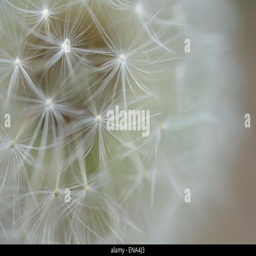
macro vision of bloom in full seed .